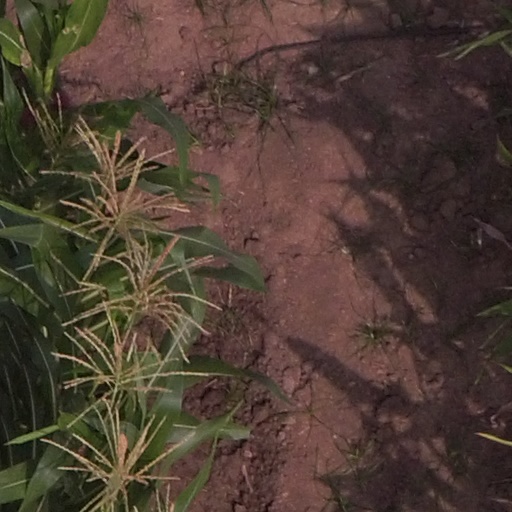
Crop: maize; corn